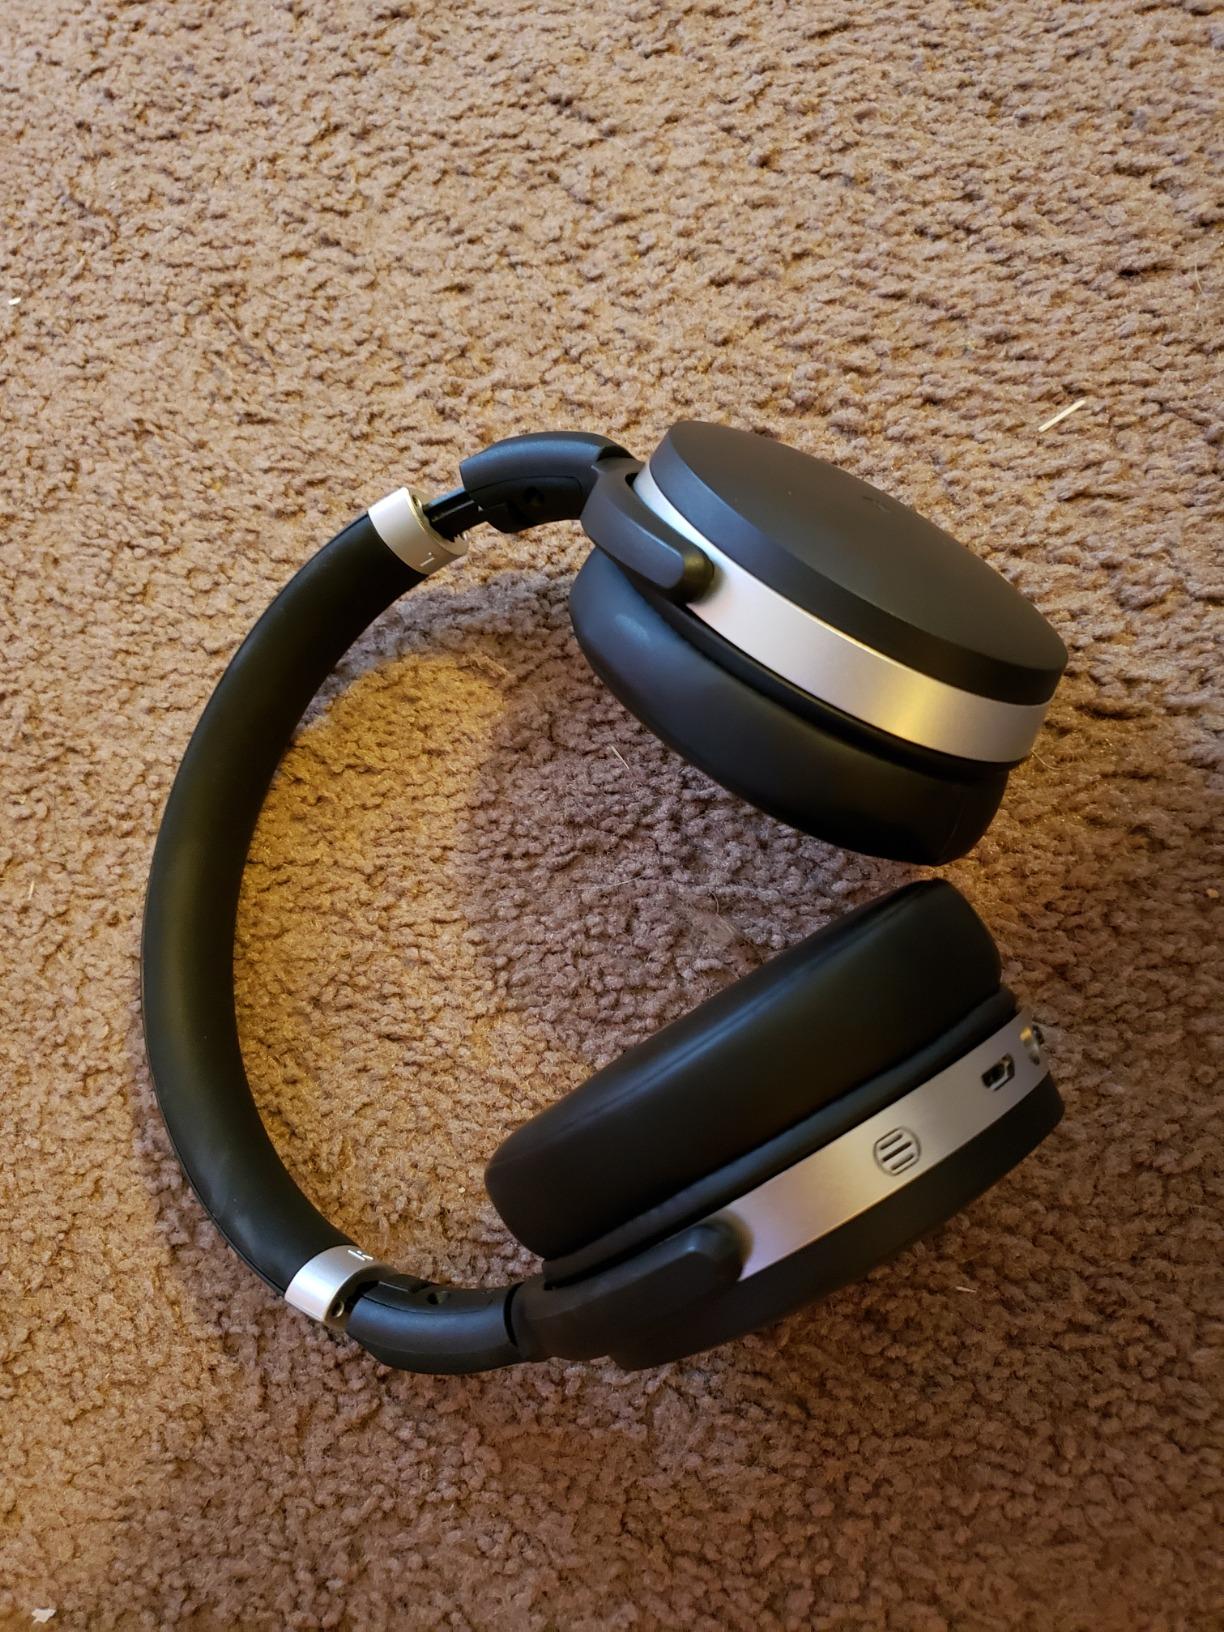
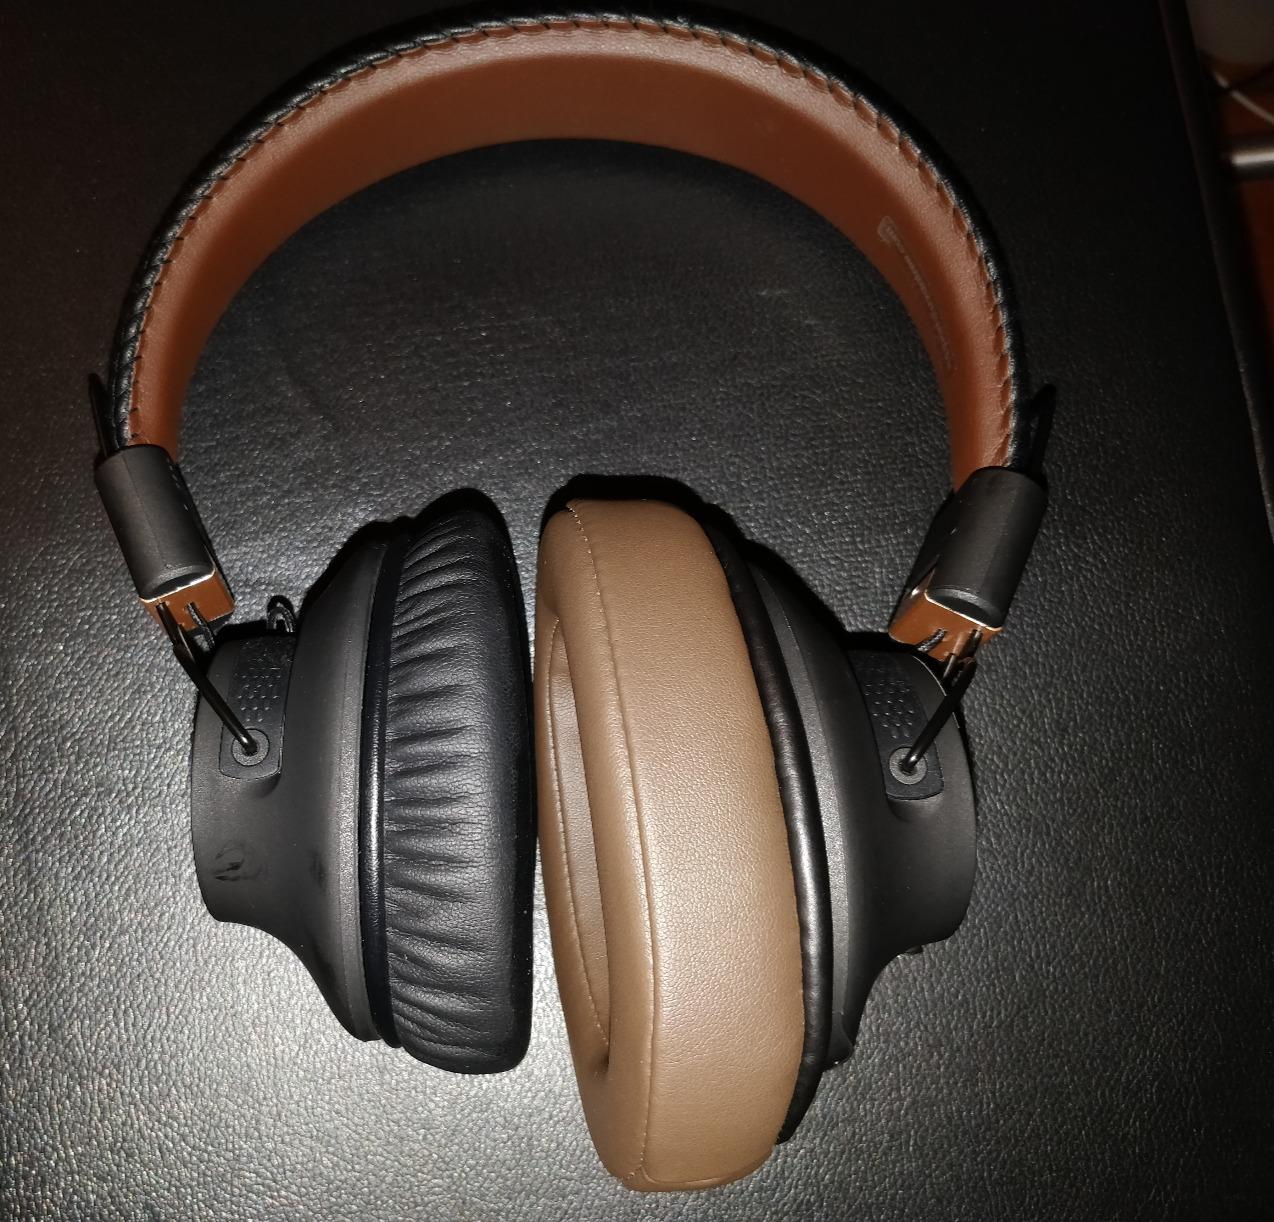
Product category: headphones
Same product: no